Brazelton House Hotel

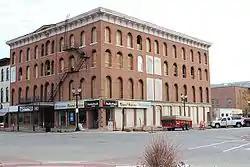

The Brazelton House Hotel is a historic building located in Mount Pleasant, Iowa, United States. William P. Brazelton was an early leader in the city's development. He owned the Brazelton Banking House and he was one of the directors of the Brazelton House Company, which built the hotel. It is not clear, specifically, why the hotel bears his family name. The construction of the hotel in 1856 coincided with a building boom in Mount Pleasant with the extension of the Burlington and Missouri River Railroad into town. It was built with the belief that Mount Pleasant would need a large first class hotel, but it had financial problems from the beginning and went through a series of owners until it no longer functioned as a hotel about 1970. The building was listed on the National Register of Historic Places in 1986. In 2015 the upper floors were converted into apartments while the main floor continued to house retail businesses.